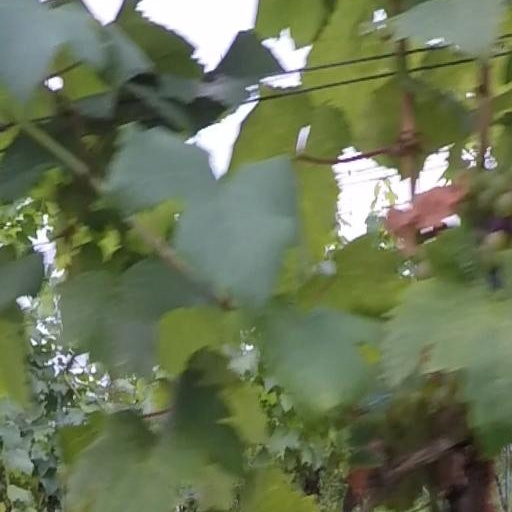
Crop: grape